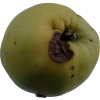
Label: Apple 13